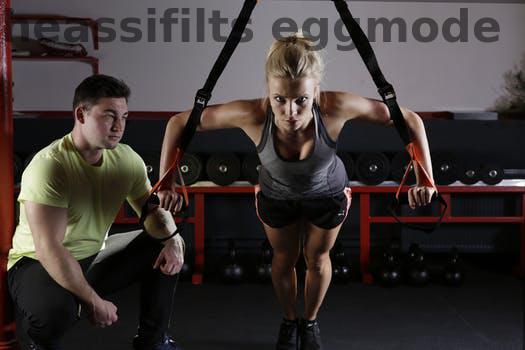
Label: Watermark